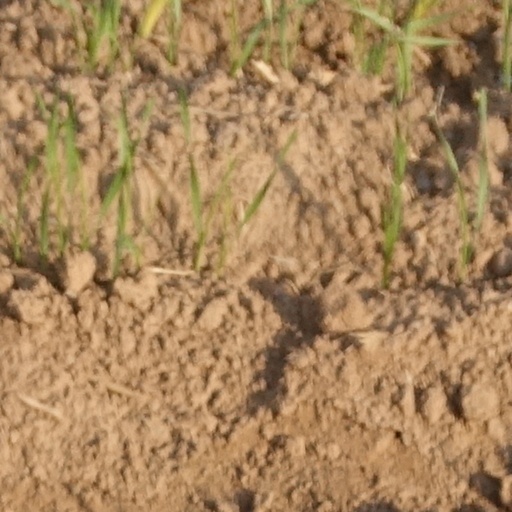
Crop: wheat